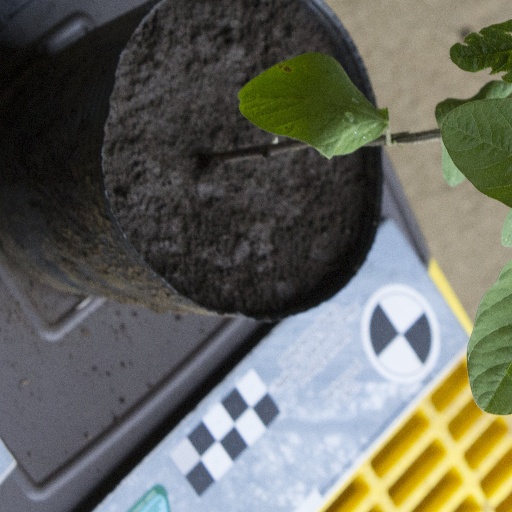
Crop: soybean